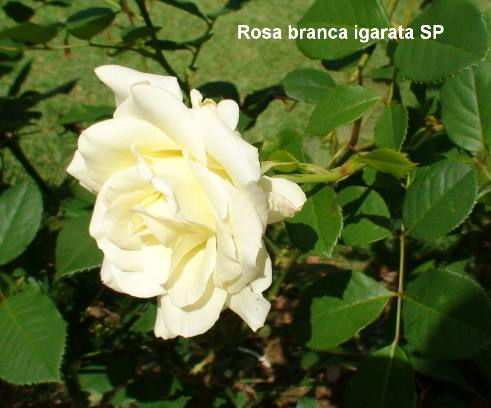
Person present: No